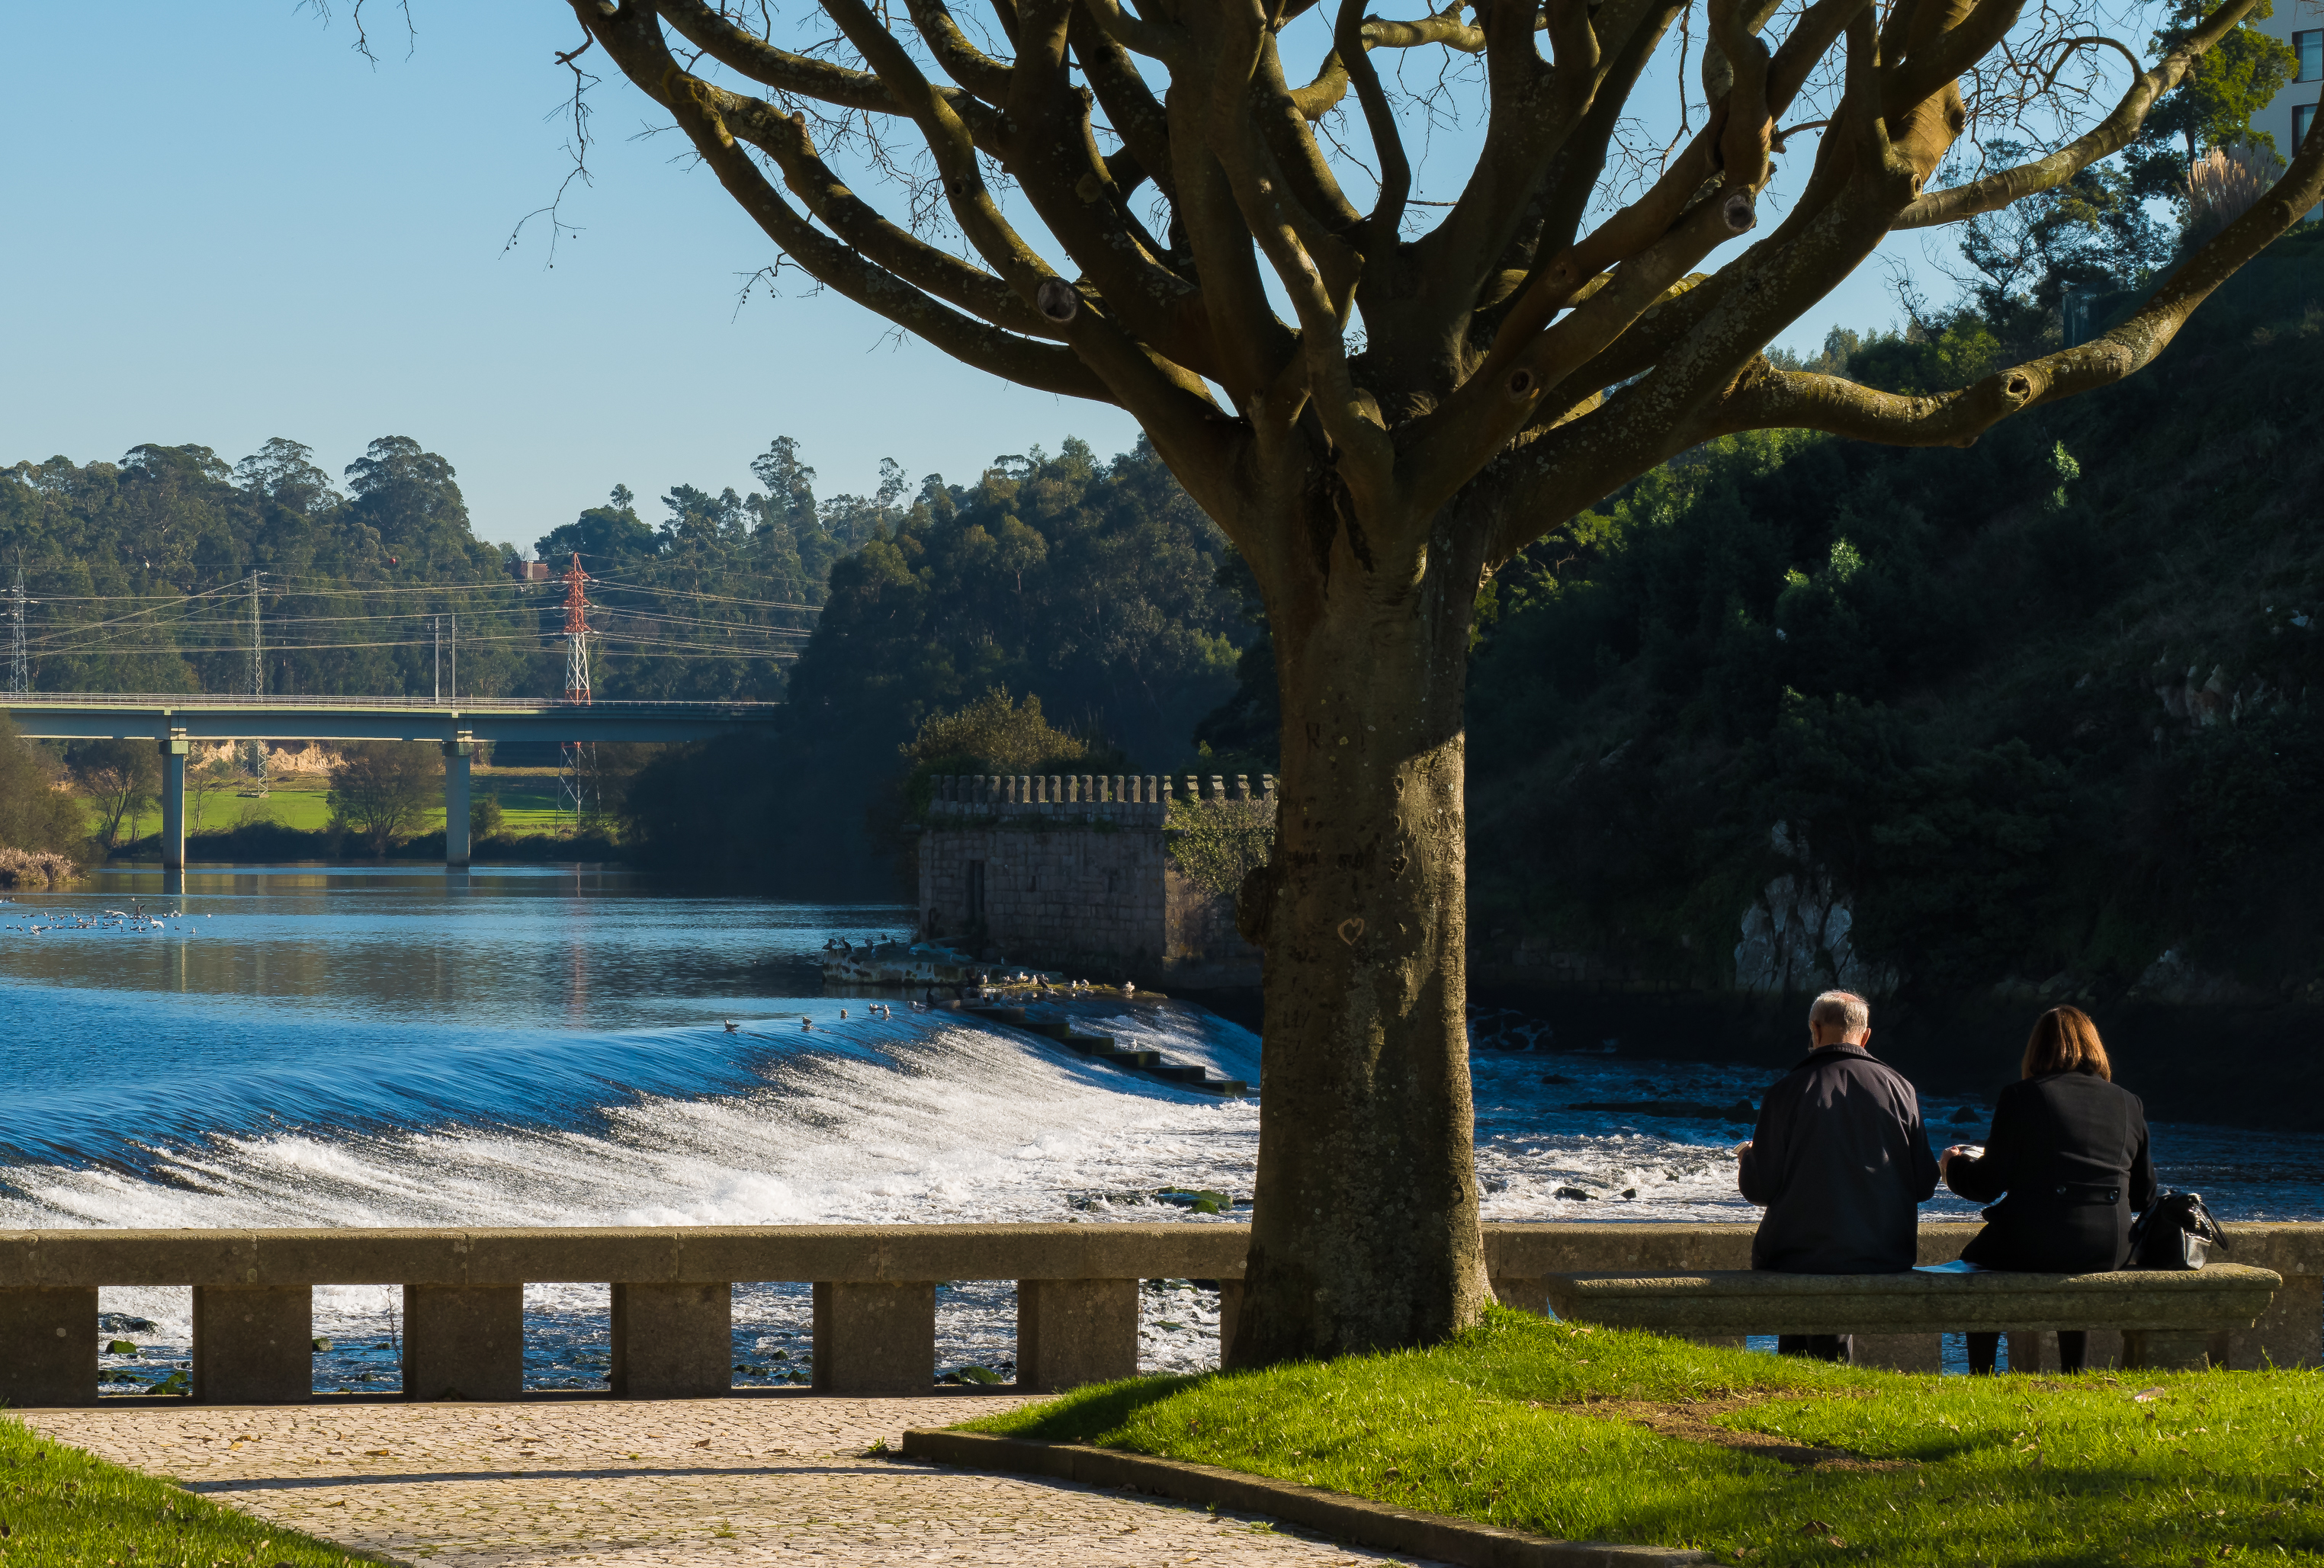
landscape, tree, people, flower, lake, river, reflection, park, garden, waterway, gente, estate, lumixfz1000, fz1000, porto, ggl1, xovesphoto, panasoniclumixfz1000, viladoconde, rep blicaportuguesa, woody plant